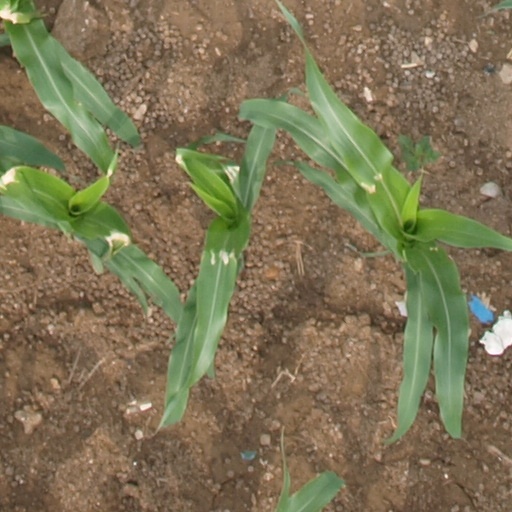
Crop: maize; corn